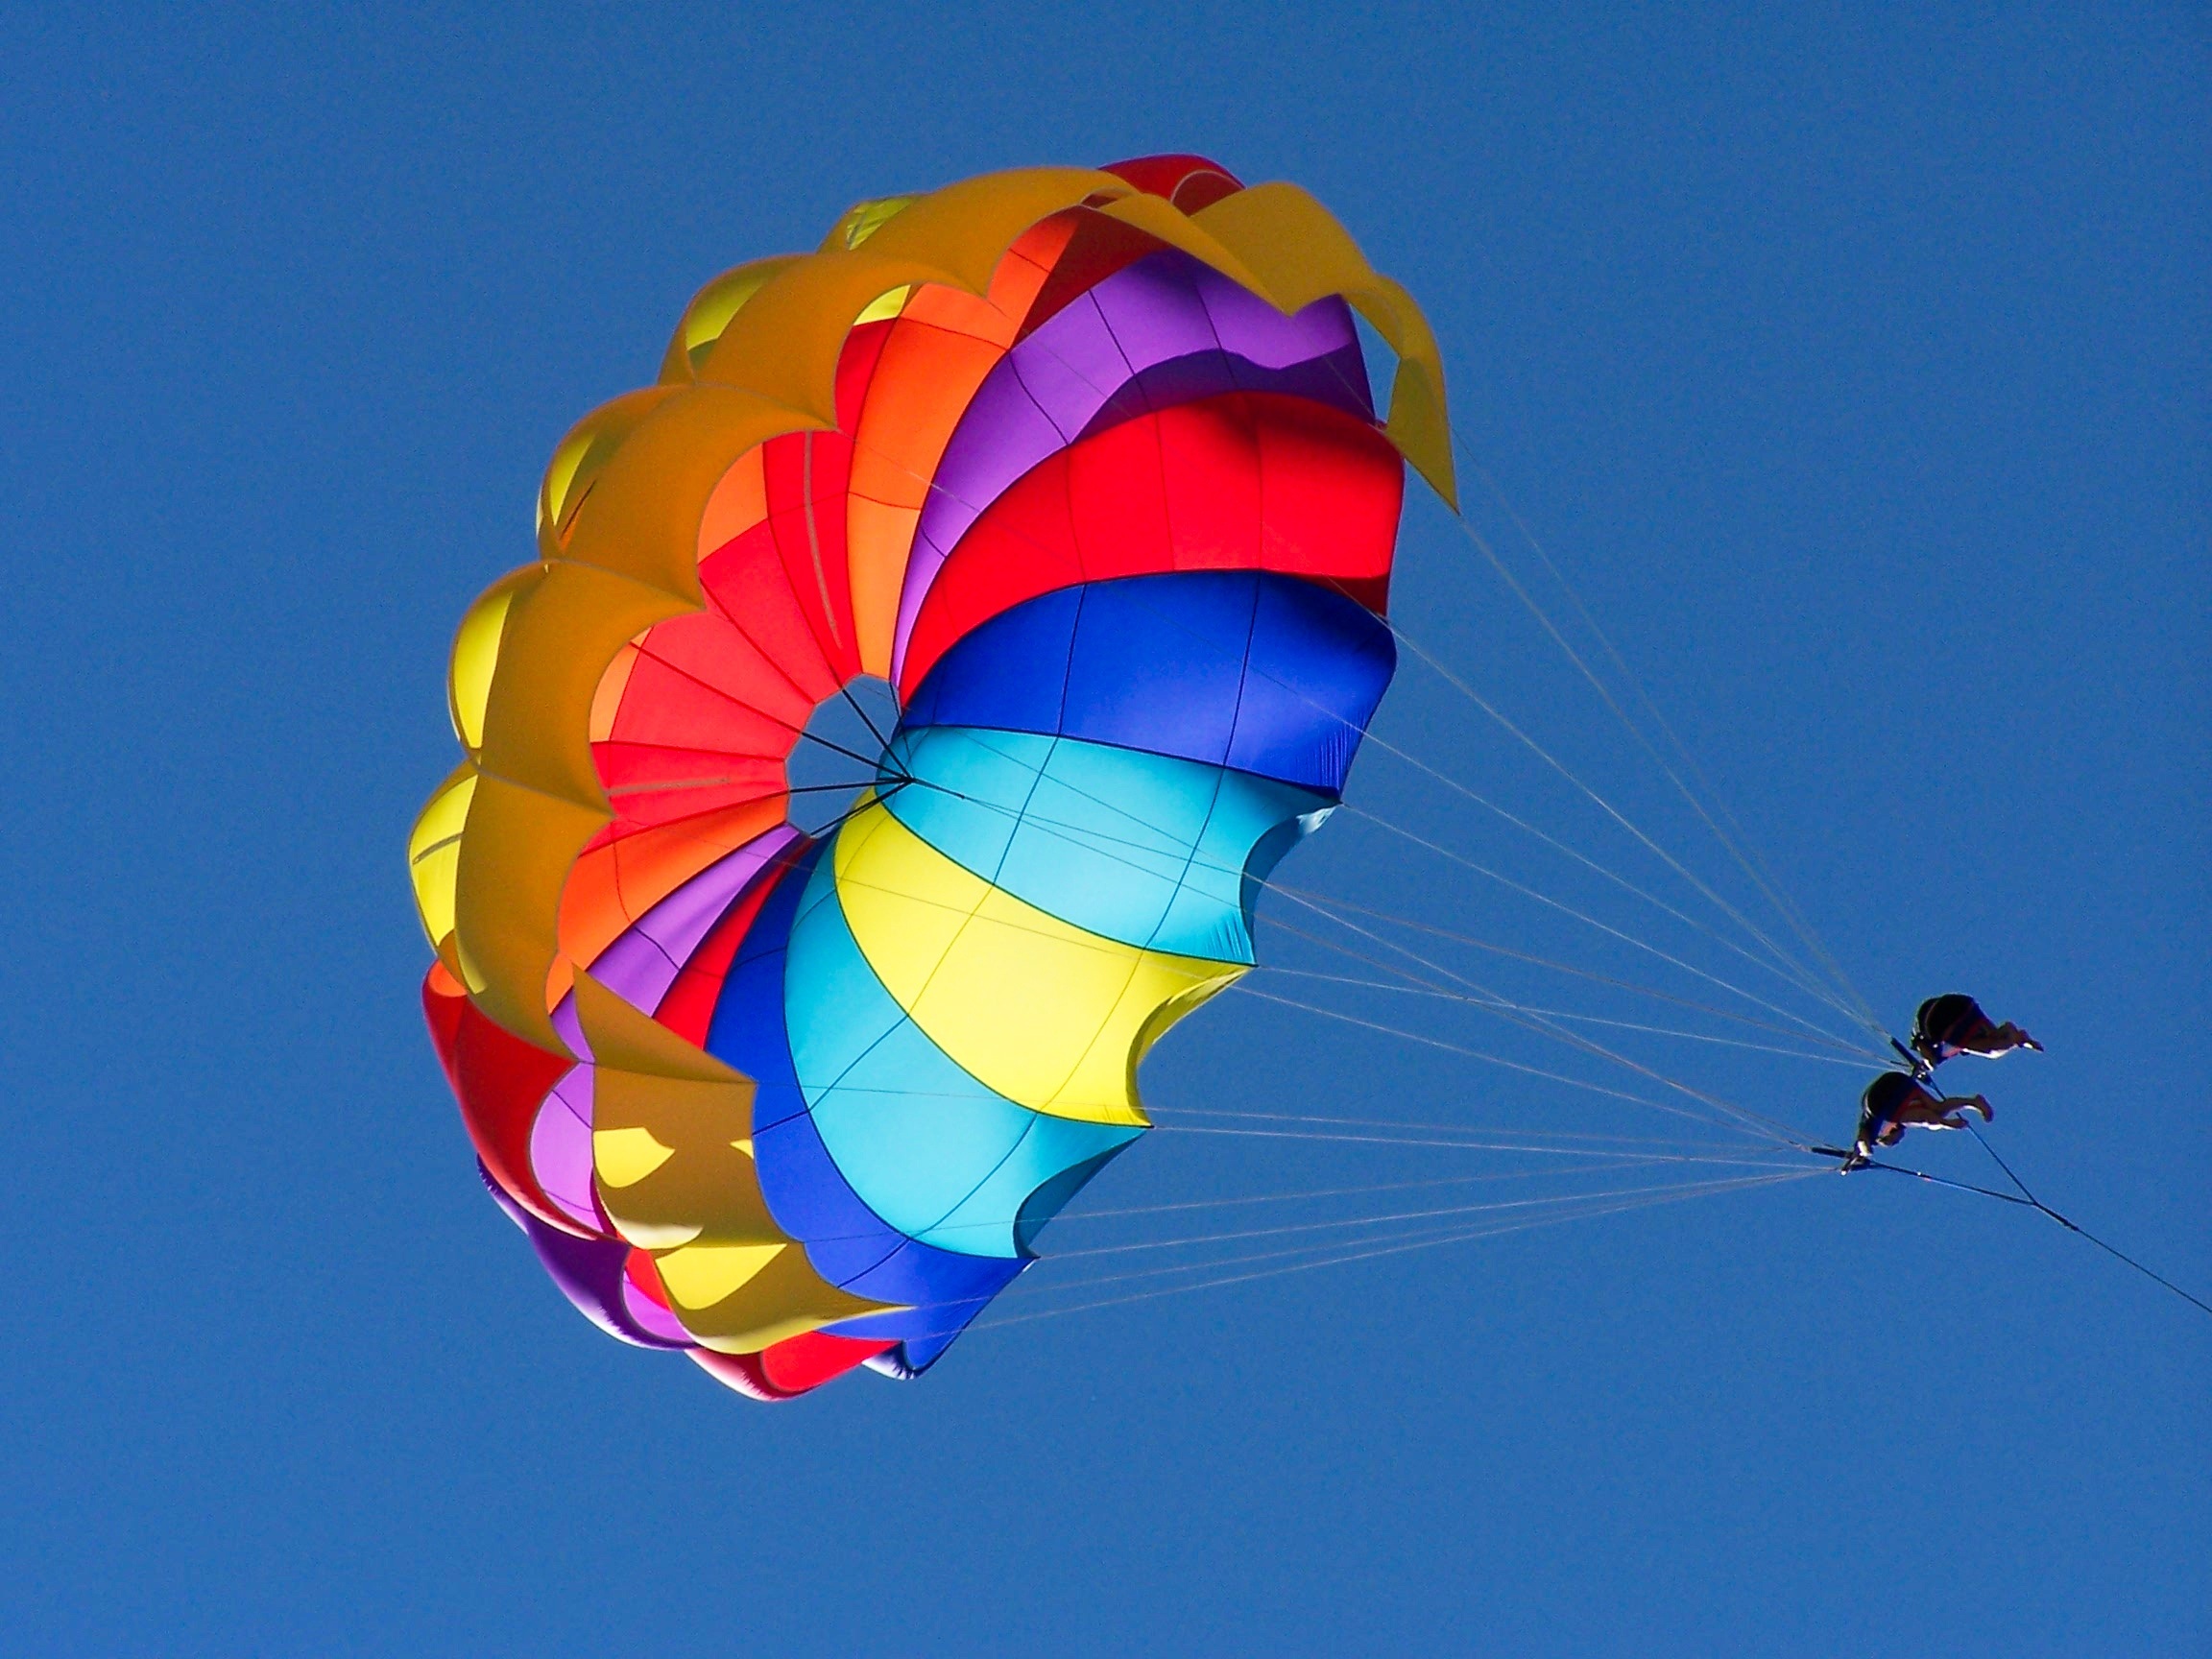
flower, fly, sailing, color, holiday, extreme sport, toy, parachute, paragliding, sports, parasailing, parachuting, water sports, water sport, windsports, kite sports, sport kite, towed water sport